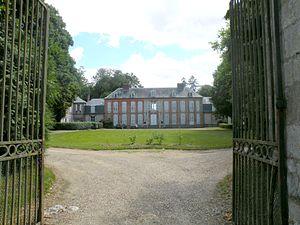
château de Montherlant (Oise) du XVIIe siècle ayant appartenu à Henry Millon de Montherlant (XVIIIe et XIXe siècles).
Le château de Montherlant est situé sur la commune de Montherlant, dans le département de l'Oise.
Cet article recense les monuments historiques de l'ouest de l'Oise, en France.
Montherlant est une ancienne commune française située dans le département de l'Oise en région Hauts-de-France.
Henry de Montherlant, né le 20 avril 1895 à Paris et mort dans la même ville le 21 septembre 1972, est un romancier, essayiste et dramaturge français.